Ontario Highway 21

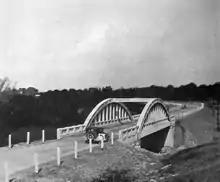
Highway 21 near Petrolia. A "Bowstring Arch" bridge was constructed to replace the existing county-built bridge shortly after the department designated Highway 21.

On May25 and June1, 1927, the Department of Highways assumed the unpaved road between Highway 7 at Reece's Corner and Highway 3 at Morpeth, via Dresden, Thamesville and Ridgetown as "Provincial Highway 21",